Gertrude Baillie-Weaver

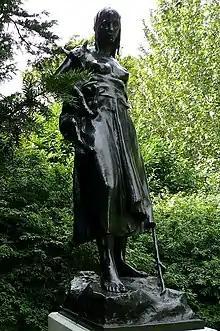
A statue in Regent's Park dedicated to Baillie-Weaver and her husband

Emily Wilding Davison was a militant suffragette who died in 1913 when she was run over by the King's racehorse during a protest at Epsom. Baillie-Weaver wrote a long obituary. It was later published as "The Life of Emily Davison". The following year her work "Mr Jones and the Governess" was published by the Women's Freedom League.